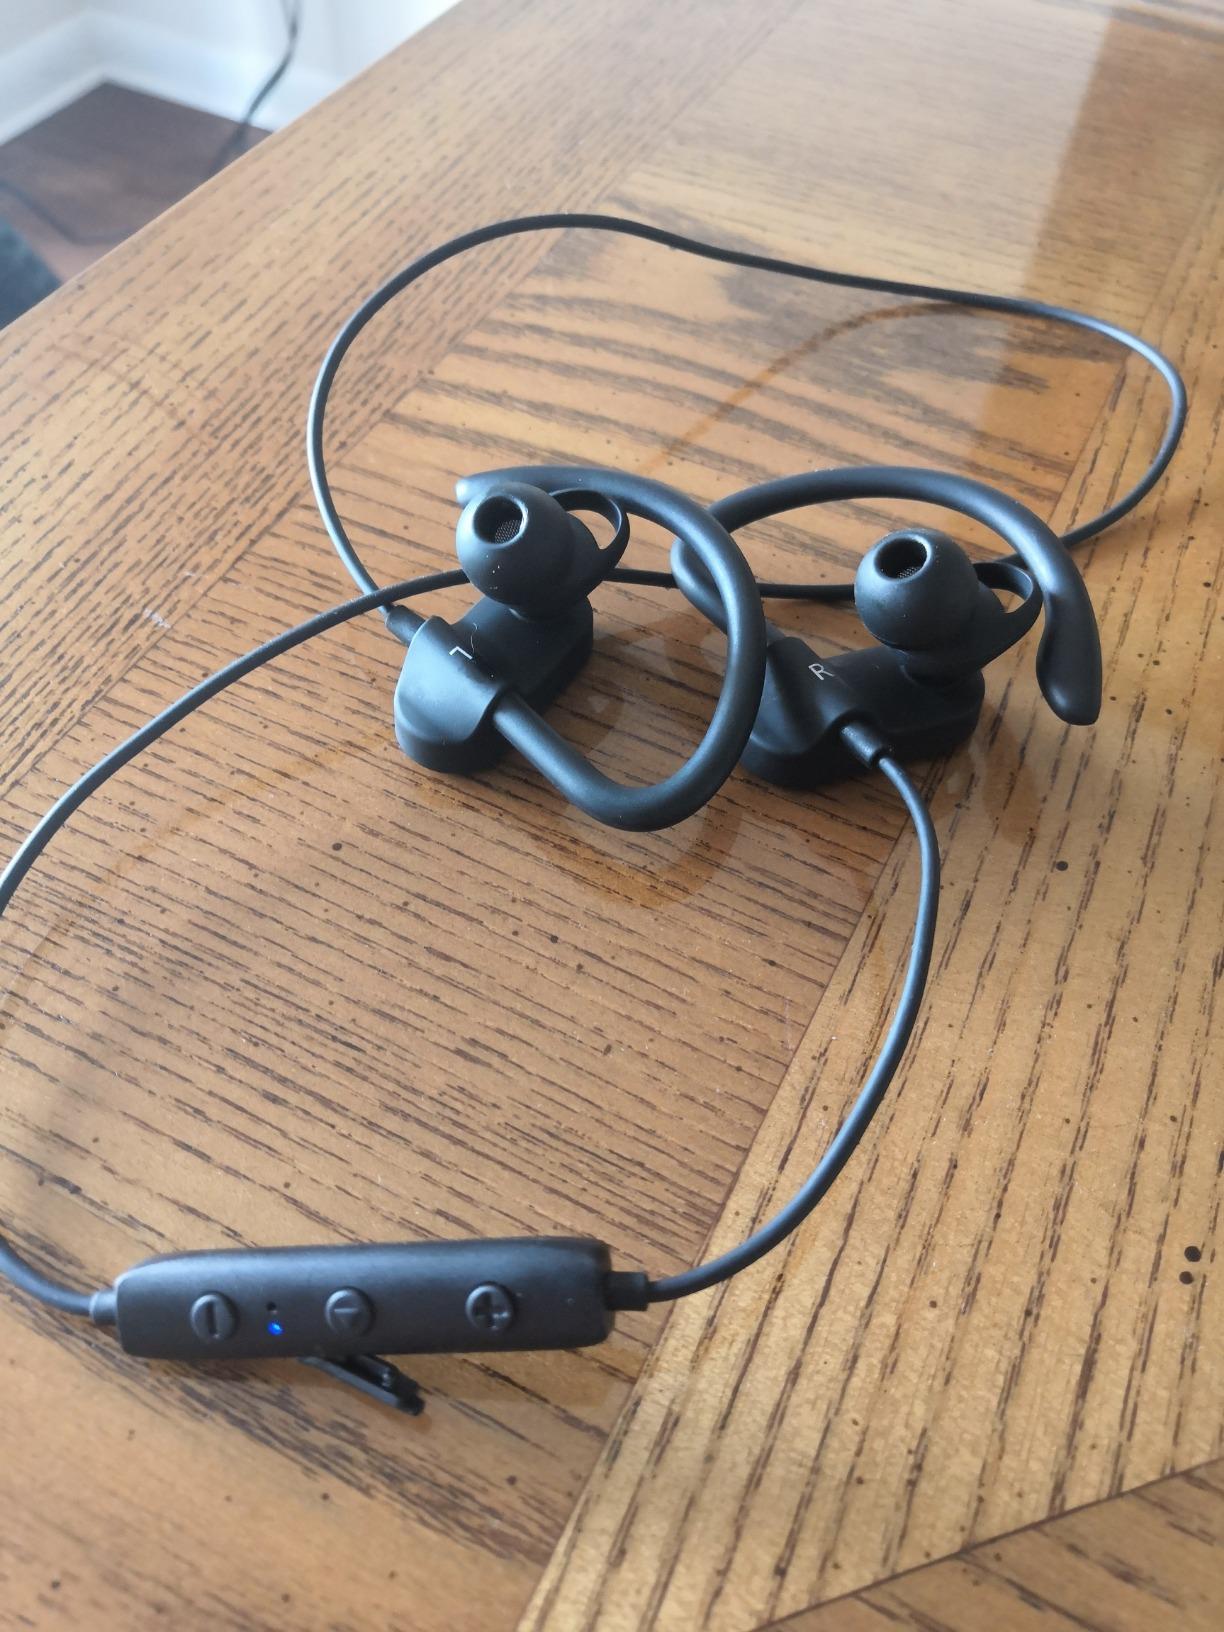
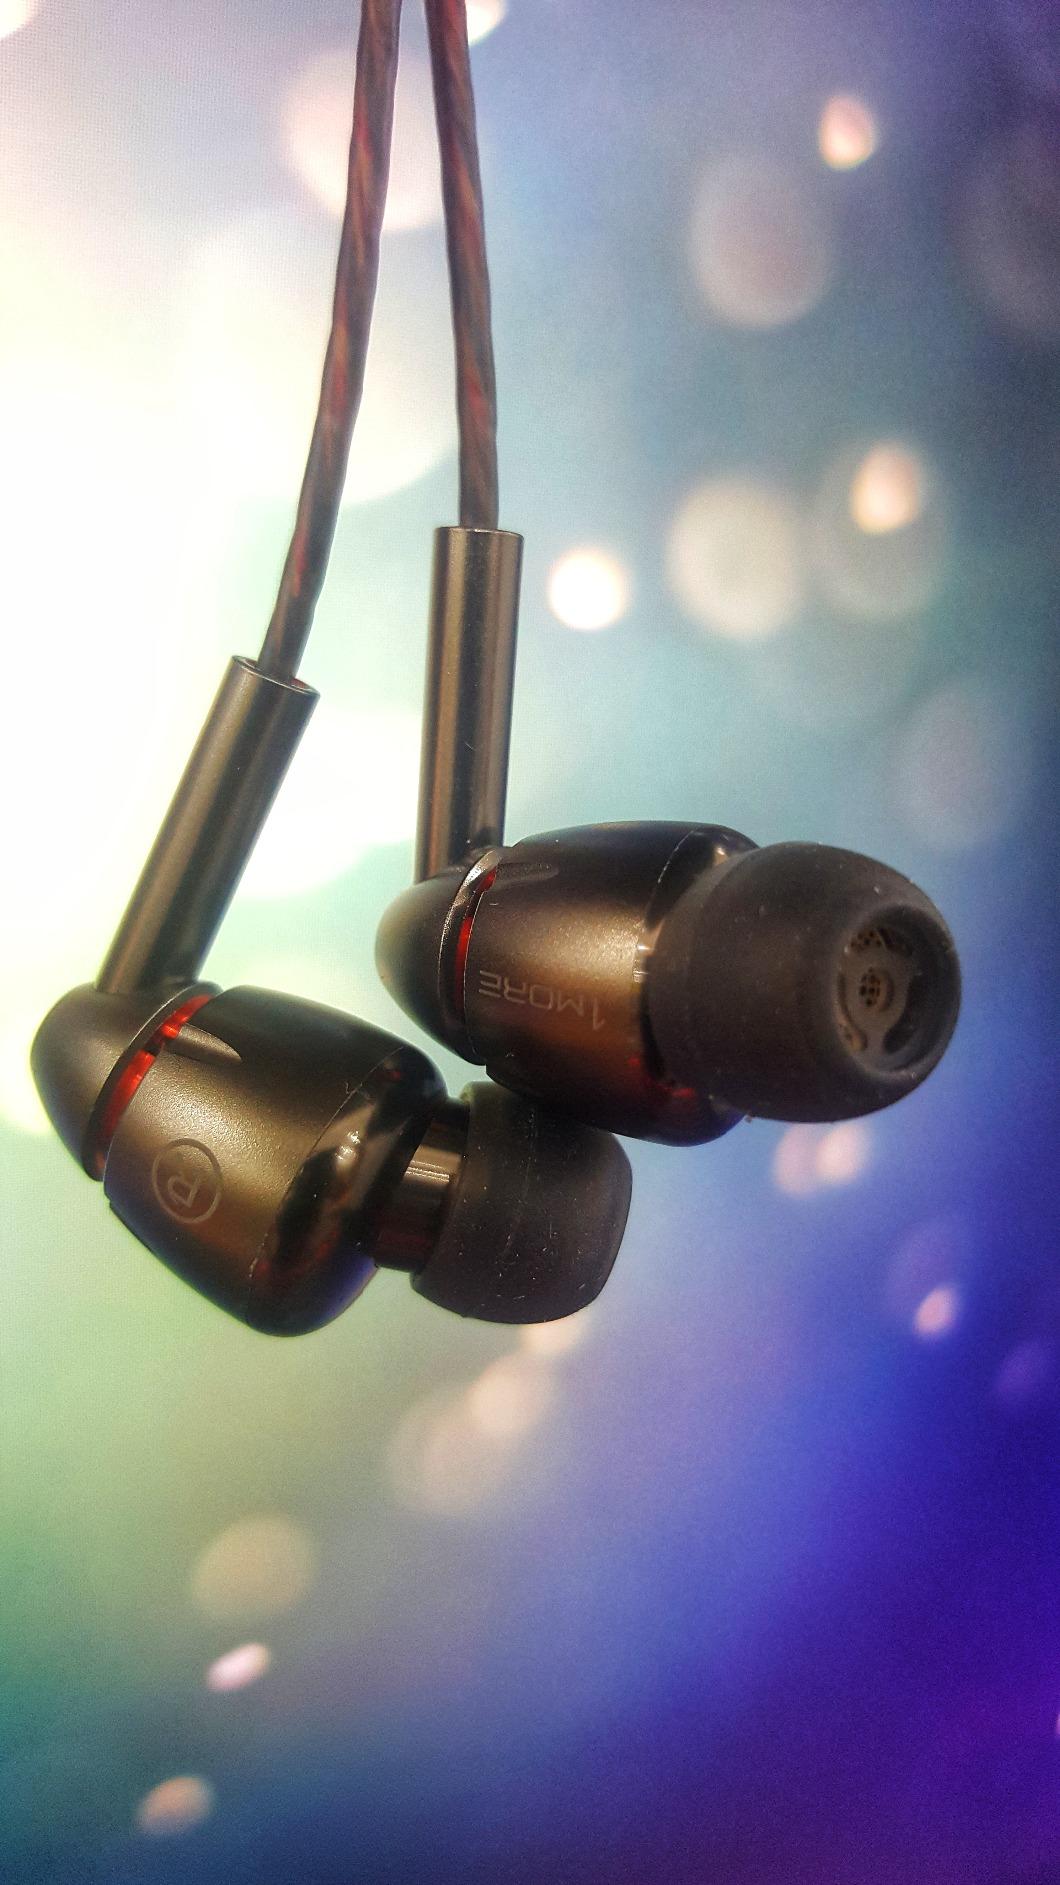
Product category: headphones
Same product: no